Hermann Dudley Murphy

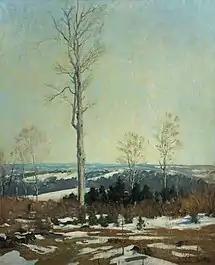
March Landscape near Mount Monadnock

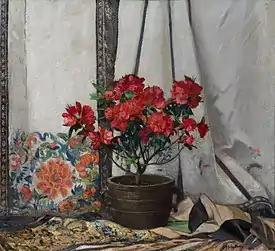
The Azalea

Hermann Dudley Murphy (25 August 1867, Marlborough, Massachusetts - 1945, Lexington, Massachusetts) was an American painter, known mostly for still-lifes and landscapes. He also worked as an illustrator, art teacher and frame designer.